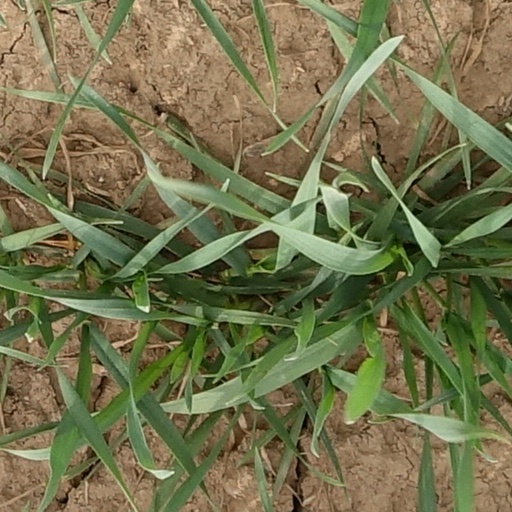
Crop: wheat